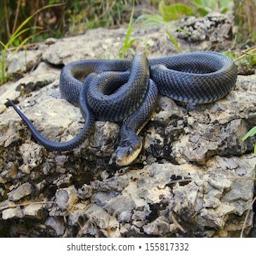
Animal: snakes